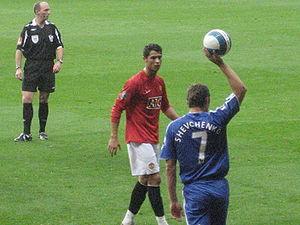
Andriy Chevtchenko, également écrit sous la forme Andriy Shevchenko, né le 29 septembre 1976 à Dvirkivchtchyna, est un footballeur international ukrainien évoluant au poste d'attaquant, devenu entraîneur et une personnalité politique.
Cristiano Ronaldo dos Santos Aveiro, couramment appelé Ronaldo ou Cristiano Ronaldo et surnommé CR7, né le 5 février 1985 à Funchal sur l'île de Madère, est un footballeur international portugais qui évolue au poste d'attaquant à la Juventus de Turin.